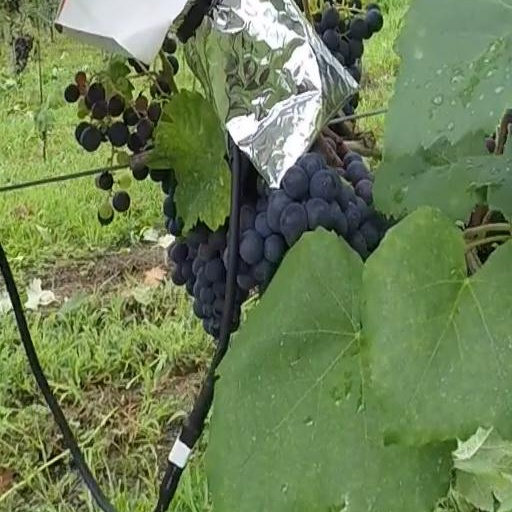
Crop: grape